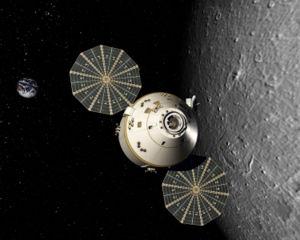
Le programme Constellation est un programme d'exploration spatiale de la NASA annulé en 2010, dont le principal objectif est l'envoi d'astronautes sur la Lune vers 2020 pour des missions de longue durée. Ce programme concrétise la stratégie spatiale américaine à long terme définie par le président George W. Bush en janvier 2004 intitulé Vision for Space Exploration visant à relancer l'exploration du Système solaire par des missions habitées. Le programme Constellation prévoit le développement de deux nouveaux lanceurs — Ares I et Ares V — ainsi que de deux véhicules spatiaux : Orion et le module lunaire Altair.